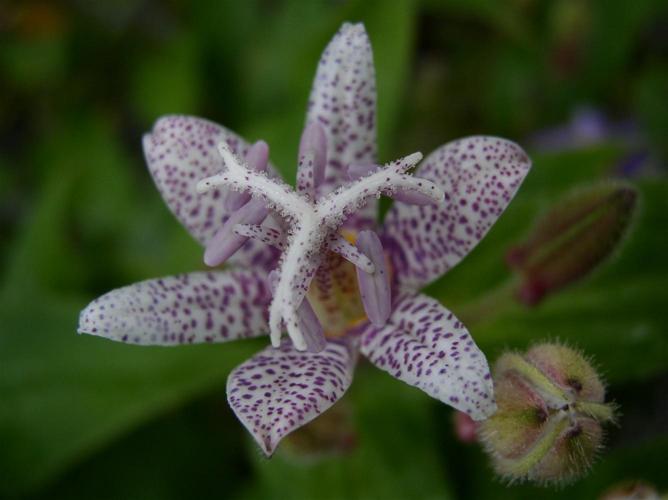
Label: toad lily